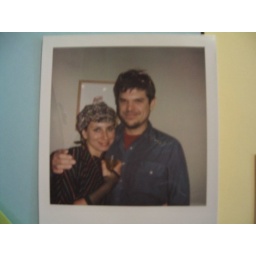
Just got back from a cross NA trip in a beetle van, ready to rock and git down...